Hillwood Estate, Museum & Gardens

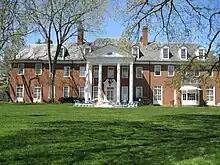
A view of the Lunar Lawn and Mansion

During her marriage with Davies, who served as the second ambassador to the Soviet Union in the mid-1930s, she acquired a vast collection of objects from the pre-Bolshevik Russia, including a chandelier from the Catherine Palace that hung in her breakfast nook, and Fabergé art works including the Twelve Monograms Easter egg. Post had her first guests to the house in May 1957 and hosted her first big party there on July 7, 1957. Hillwood quickly gained a reputation as one of Washington's "most extraordinary estates."